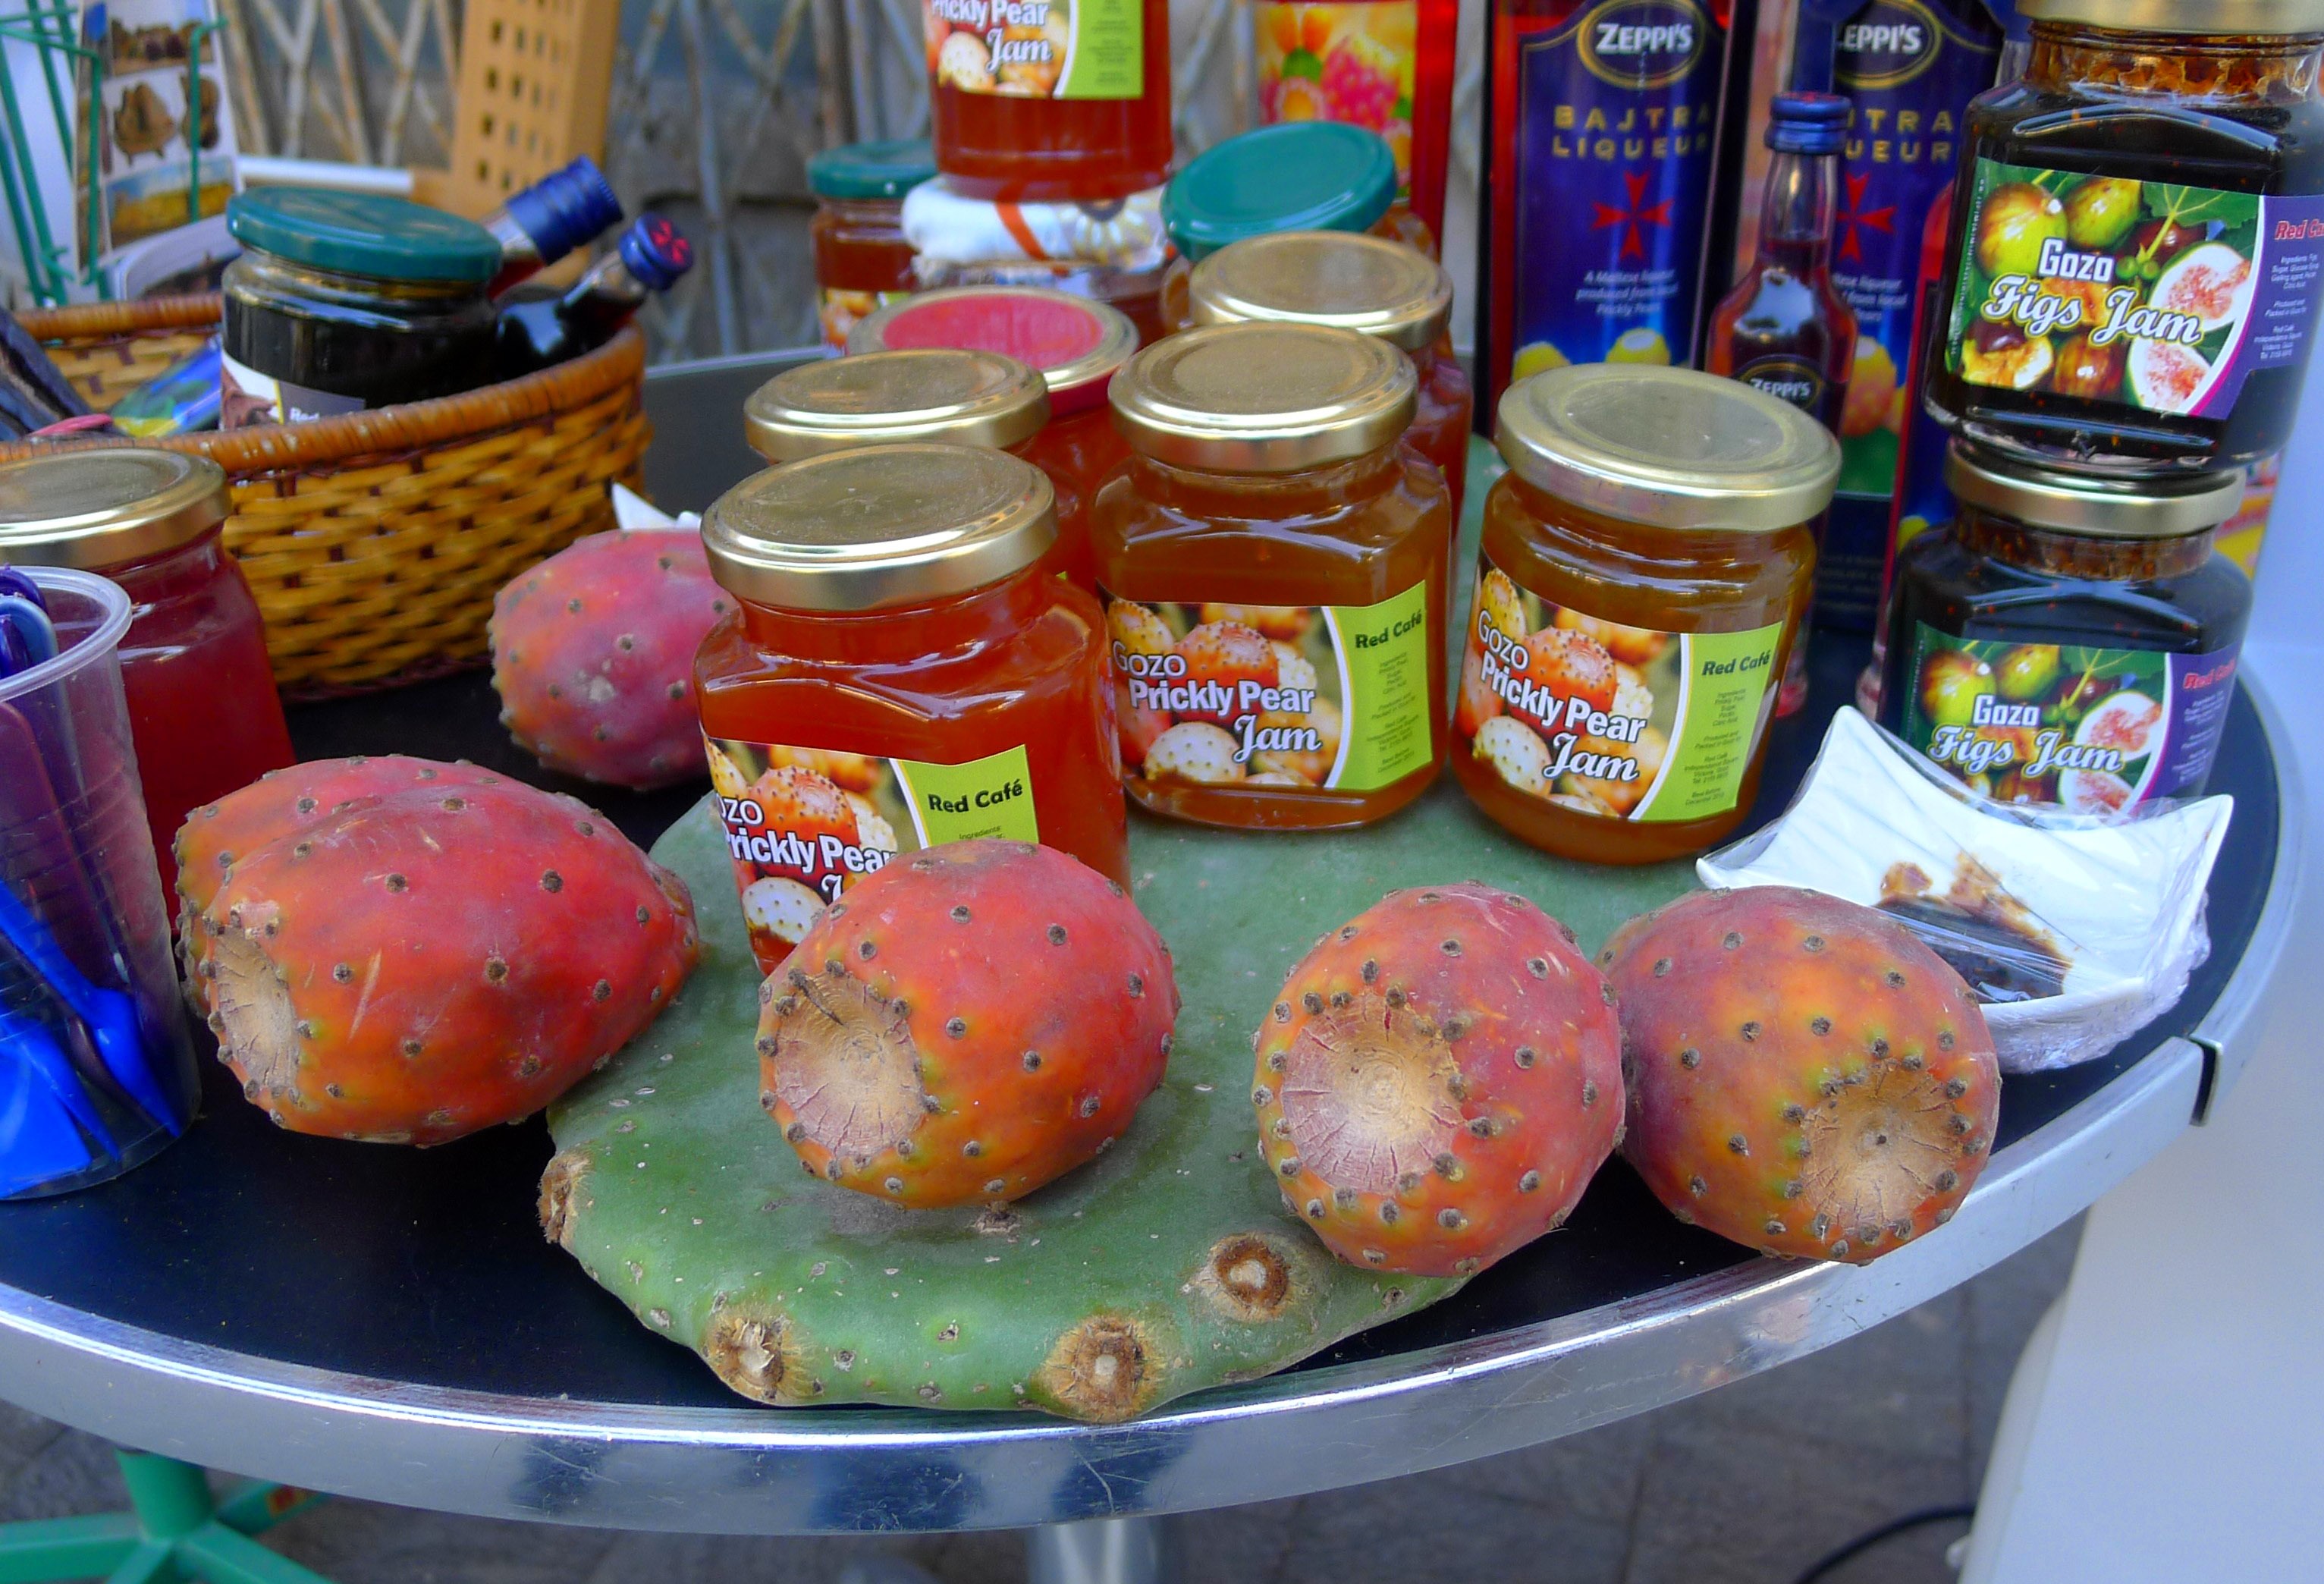
plant, fruit, food, mediterranean, produce, eat, delicious, jam, fruits, malta, exotic, figs, edible, flowering plant, gozo, cactus fruit, land plant